Westminster Presbyterian Church (Devils Lake, North Dakota)

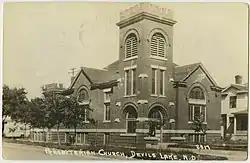

The Westminster Presbyterian Church on 5th St. NE. in Devils Lake, North Dakota was built in 1915. It was designed by local architect Joseph A. Shannon. It was listed on the National Register of Historic Places in 2008.